Church of Nuestra Señora del Manzano, Castrojeriz

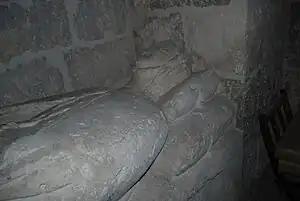

In addition to the church's baptistery, there remains a Gothic style tomb which is supposed to contain the mortal remains of Queen Eleanor of Castile, daughter of Ferdinand IV and sister of Alfonso XI, who was murdered in 1359 in Castrojeriz by order of her nephew, Peter I of Castile. The tomb attributed to Queen Eleanor of Castile is located at the foot of the Collegiate, near the baptistery, and was discovered in June 1970 by the Missionary Rescue Group from the Agrupación Escolar Marqués in Camarasa. It had been hidden behind an adobe wall.